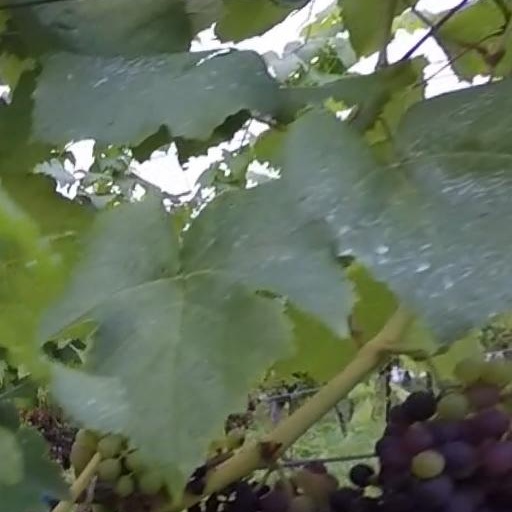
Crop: grape